Jean Aubert (architect)

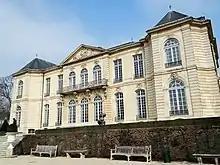
Garden facade of the Hôtel Biron

Between 1728 and 1731 Aubert constructed for the wealthy speculator Abraham Peyrenc de Moras the Hôtel Biron, named for a later owner, which now houses the Musée Rodin. Jacques Gabriel's role in its construction has recently been disallowed. In 1736, he built a little annex to the hôtel, which had been purchased from the widow of Peyrenc de Moras by the duchesse du Maine, herself a Bourbon-Condé by birth.